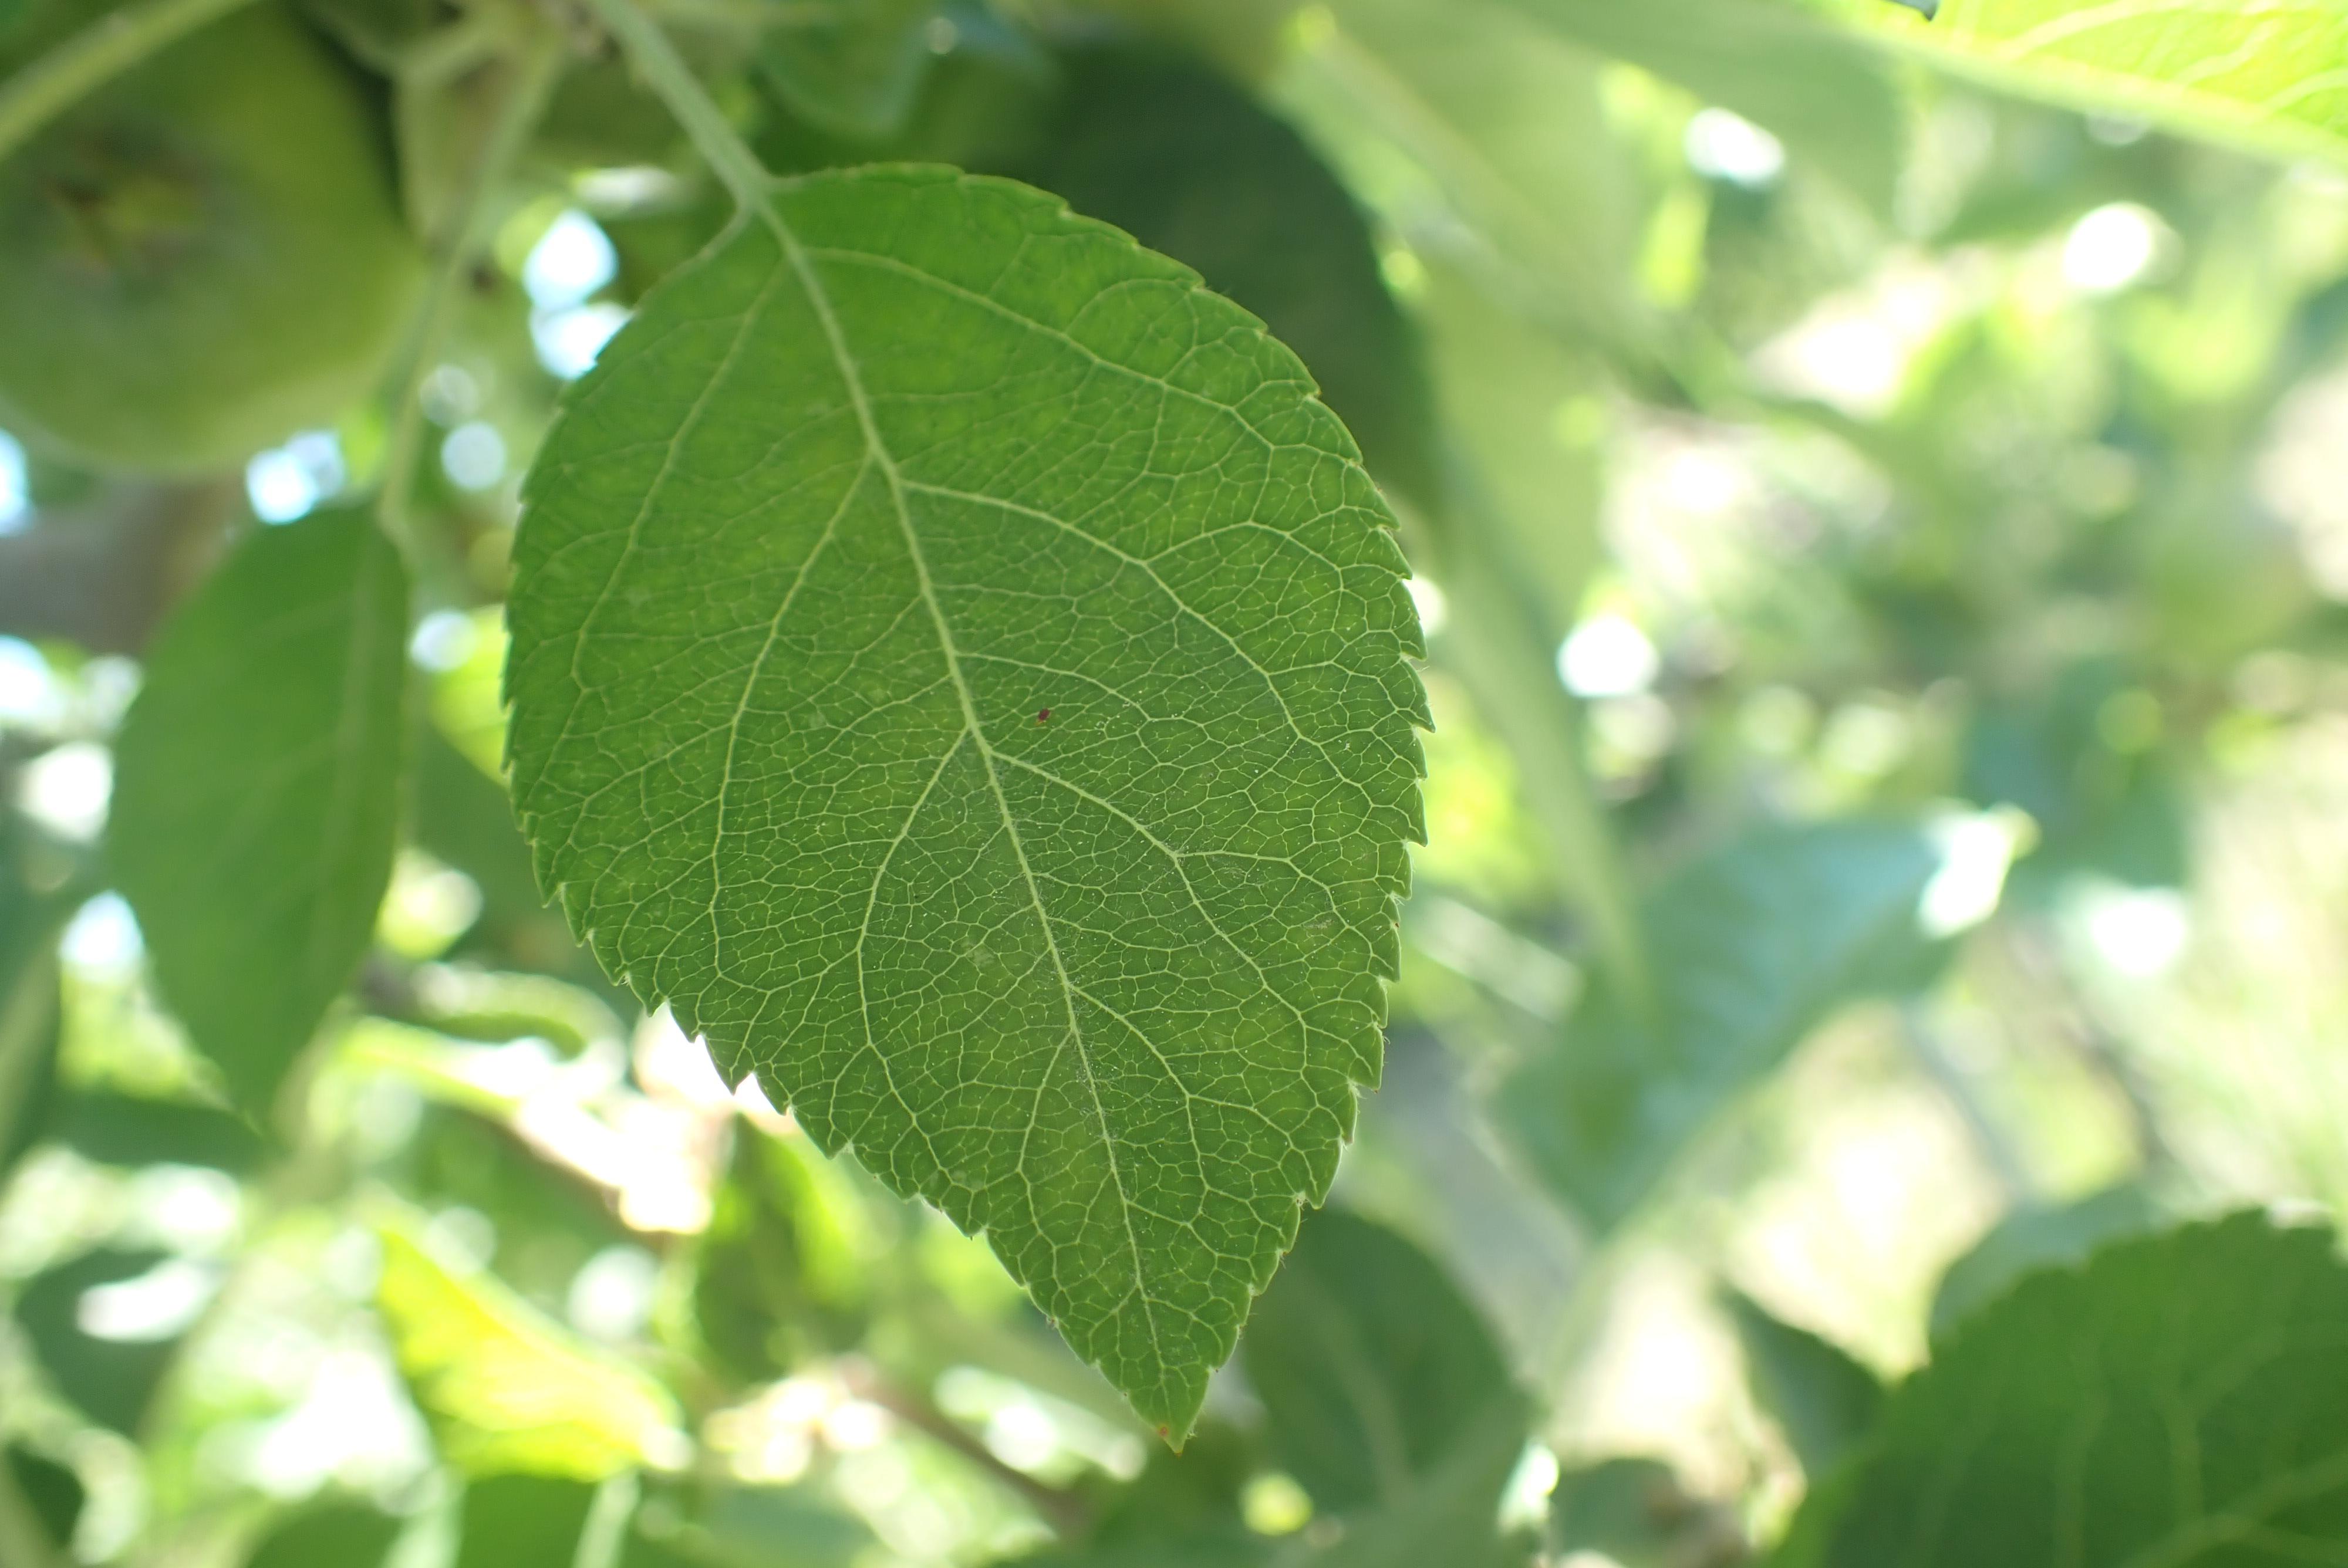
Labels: healthy